Answer in natural language. Considering the relative positions, is swivel office chair with adjustable armrests above or below brown top white leg dining table? Choose between the following options: above or below
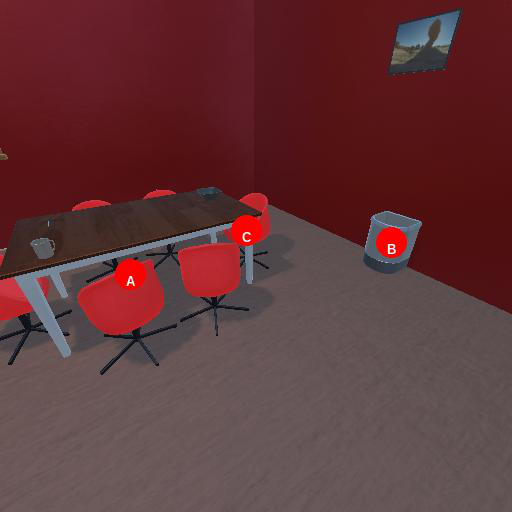
<answer>above</answer>